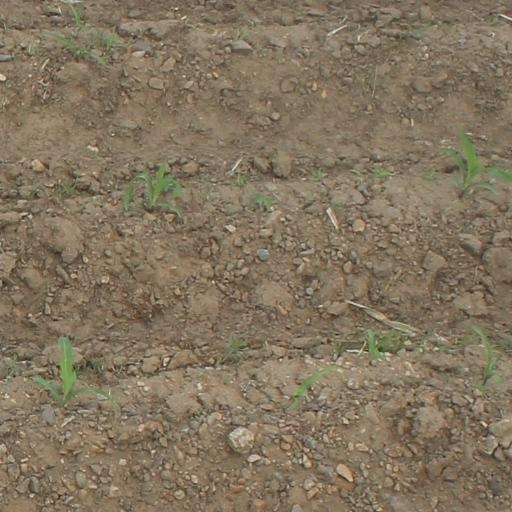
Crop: maize; corn